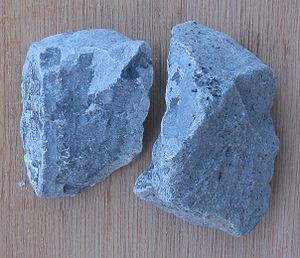
Le carbure de calcium, de formule brute CaC₂, se présente sous la forme de cailloux qui peuvent paraître naturels, bien qu'ils soient produits de manière industrielle.
Un carbure est un composé chimique du carbone avec un deuxième élément chimique autre que l’oxygène. Ils présentent donc une formulation générale de type CₙAₘ où n et m sont deux entiers naturels.